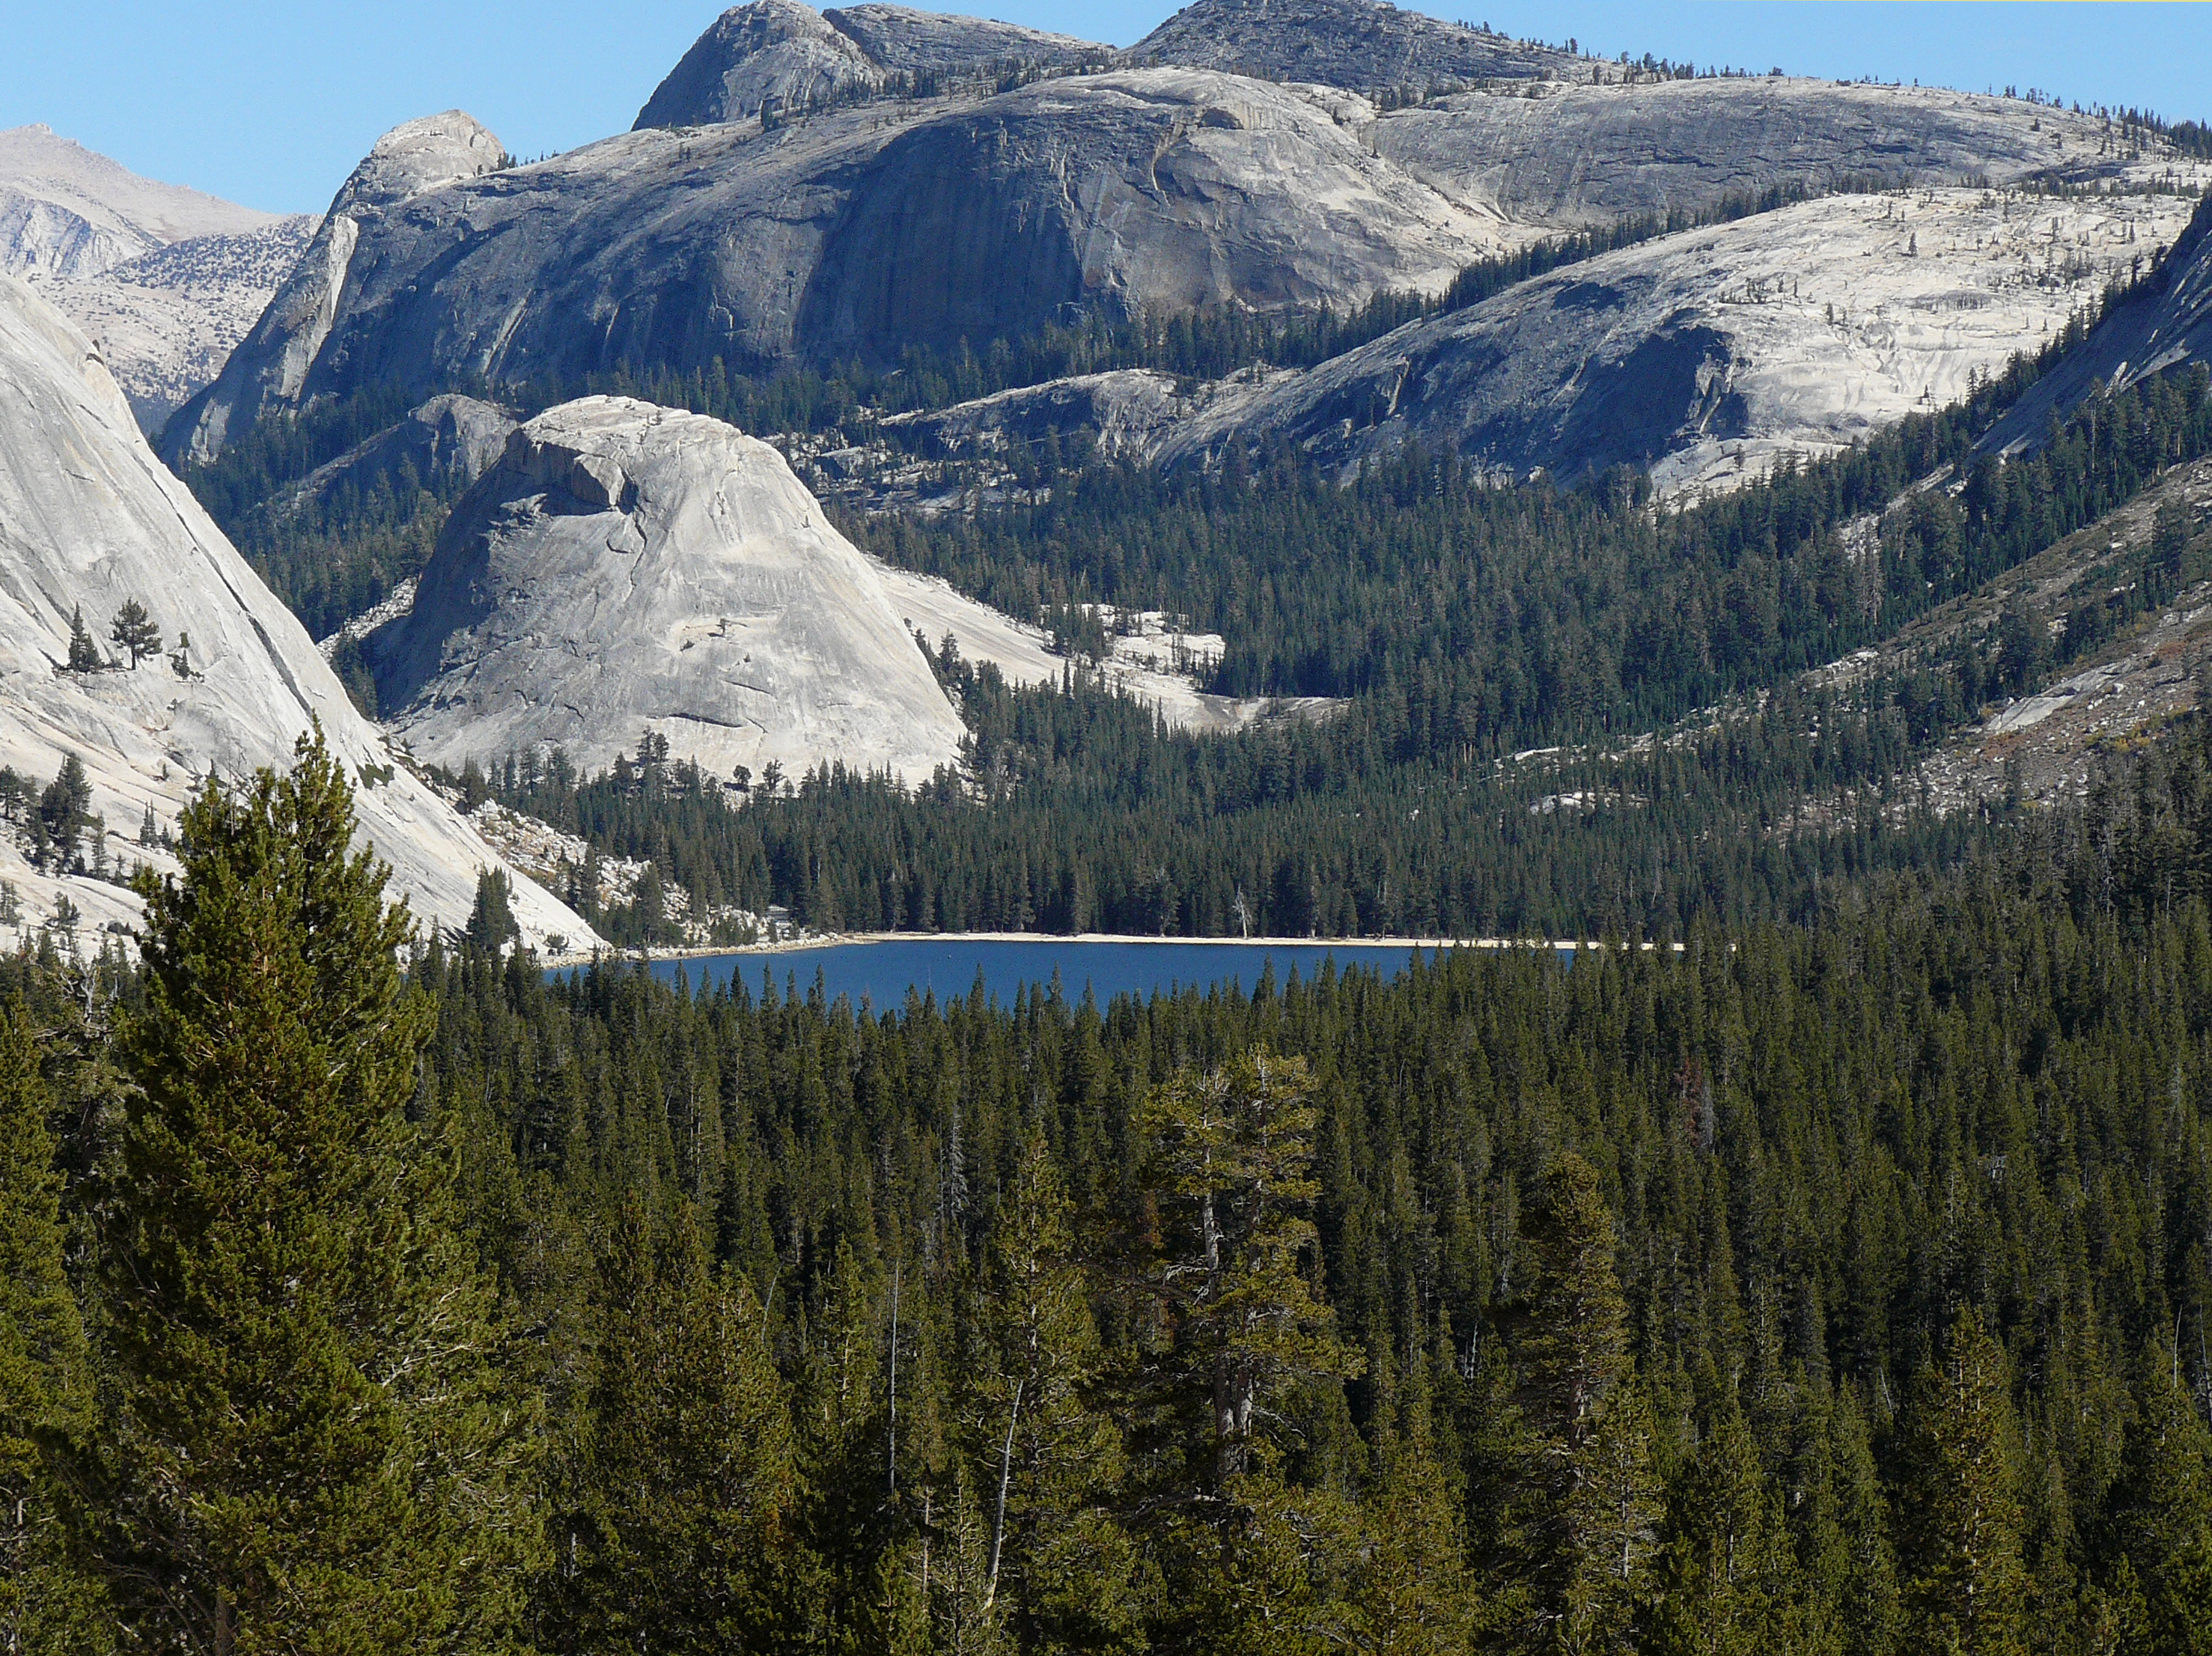
tree, forest, wilderness, mountain, lake, mountain range, national park, ridge, alps, plateau, fell, cirque, yosemitenationalpark, loch, ecosystem, graniteformations, highsierras, tiogapassroad, califhwy120, moraine, landform, tarn, highsierragranitedomes, viewfromolmsteadpoint, mountain pass, geographical feature, mountainous landforms